Zürichsee-Fähre Horgen–Meilen

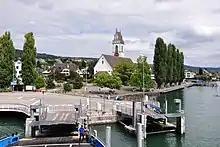
The Meilen ferry terminal, as seen from a ferry just about to depart.

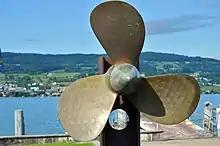
The propeller of the 1933-built "Schwan", displayed at the Horgen ferry terminal.

The Zürichsee-Fähre Horgen–Meilen, or Horgen–Meilen car ferry, is a Swiss car ferry that operates across Lake Zurich between the lakeside towns of Horgen and Meilen. The ferry route is situated south of the city of Zurich, and the ferry avoids a round trip by road of some by road via that city.